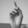
ASL letter: D